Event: Nepal Earthquake
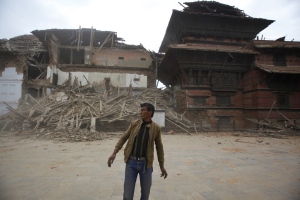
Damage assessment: damage